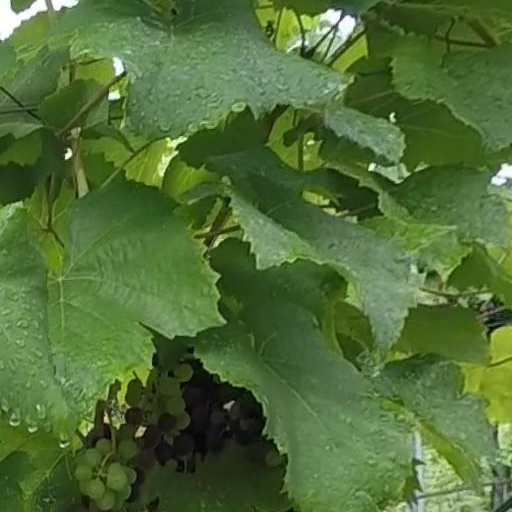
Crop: grape